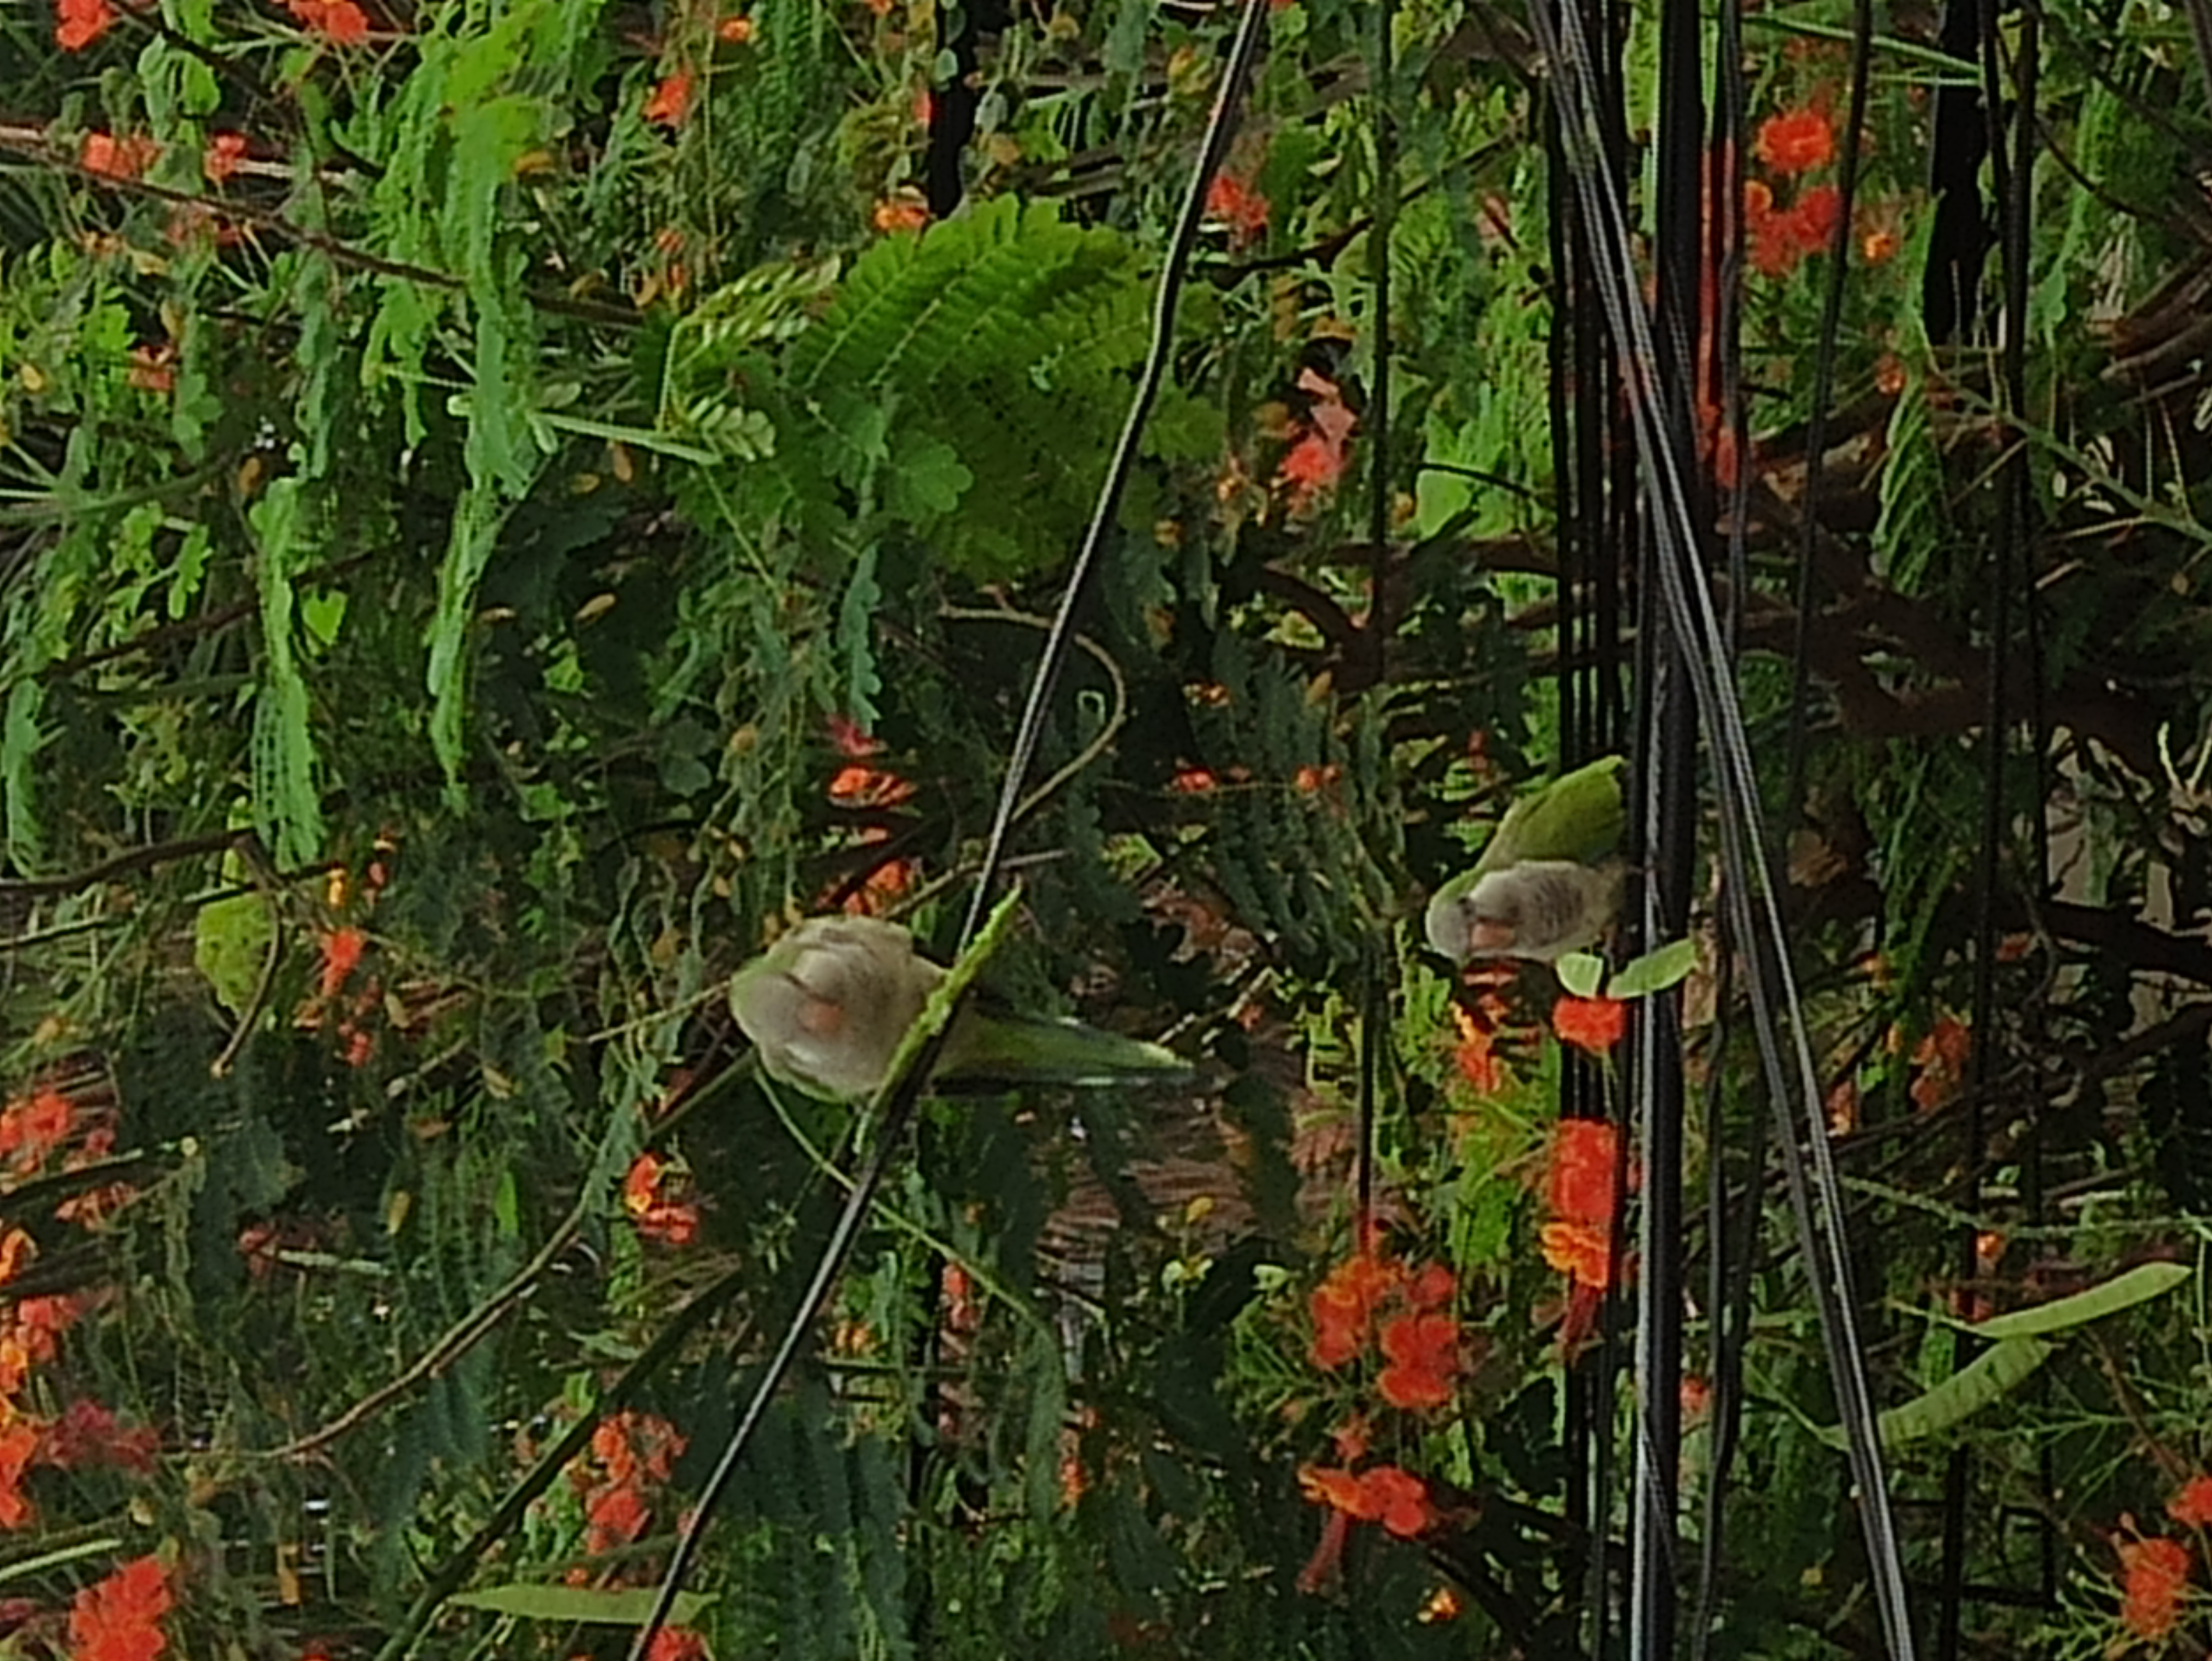
parrot, flower, plant, leaf, botany, terrestrial plant, grass, flowering plant, grass family, organism, wildflower, forest, nepenthes, vascular plant, plant stem